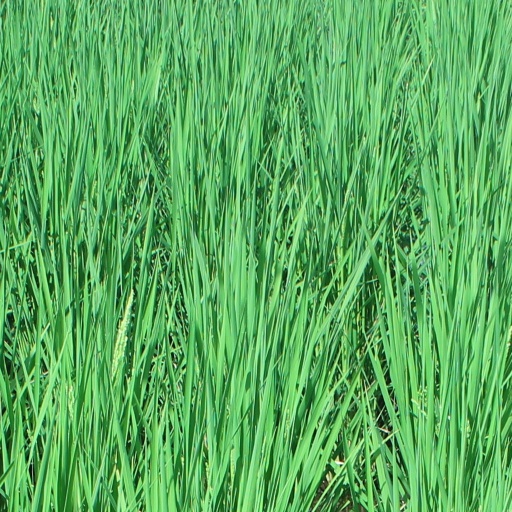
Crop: rice